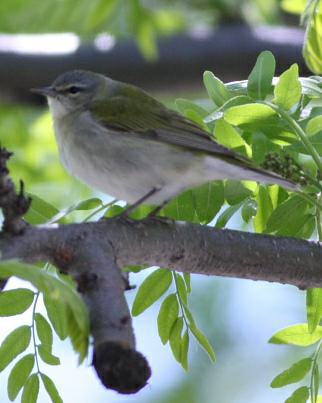
A photo of a tennessee warbler